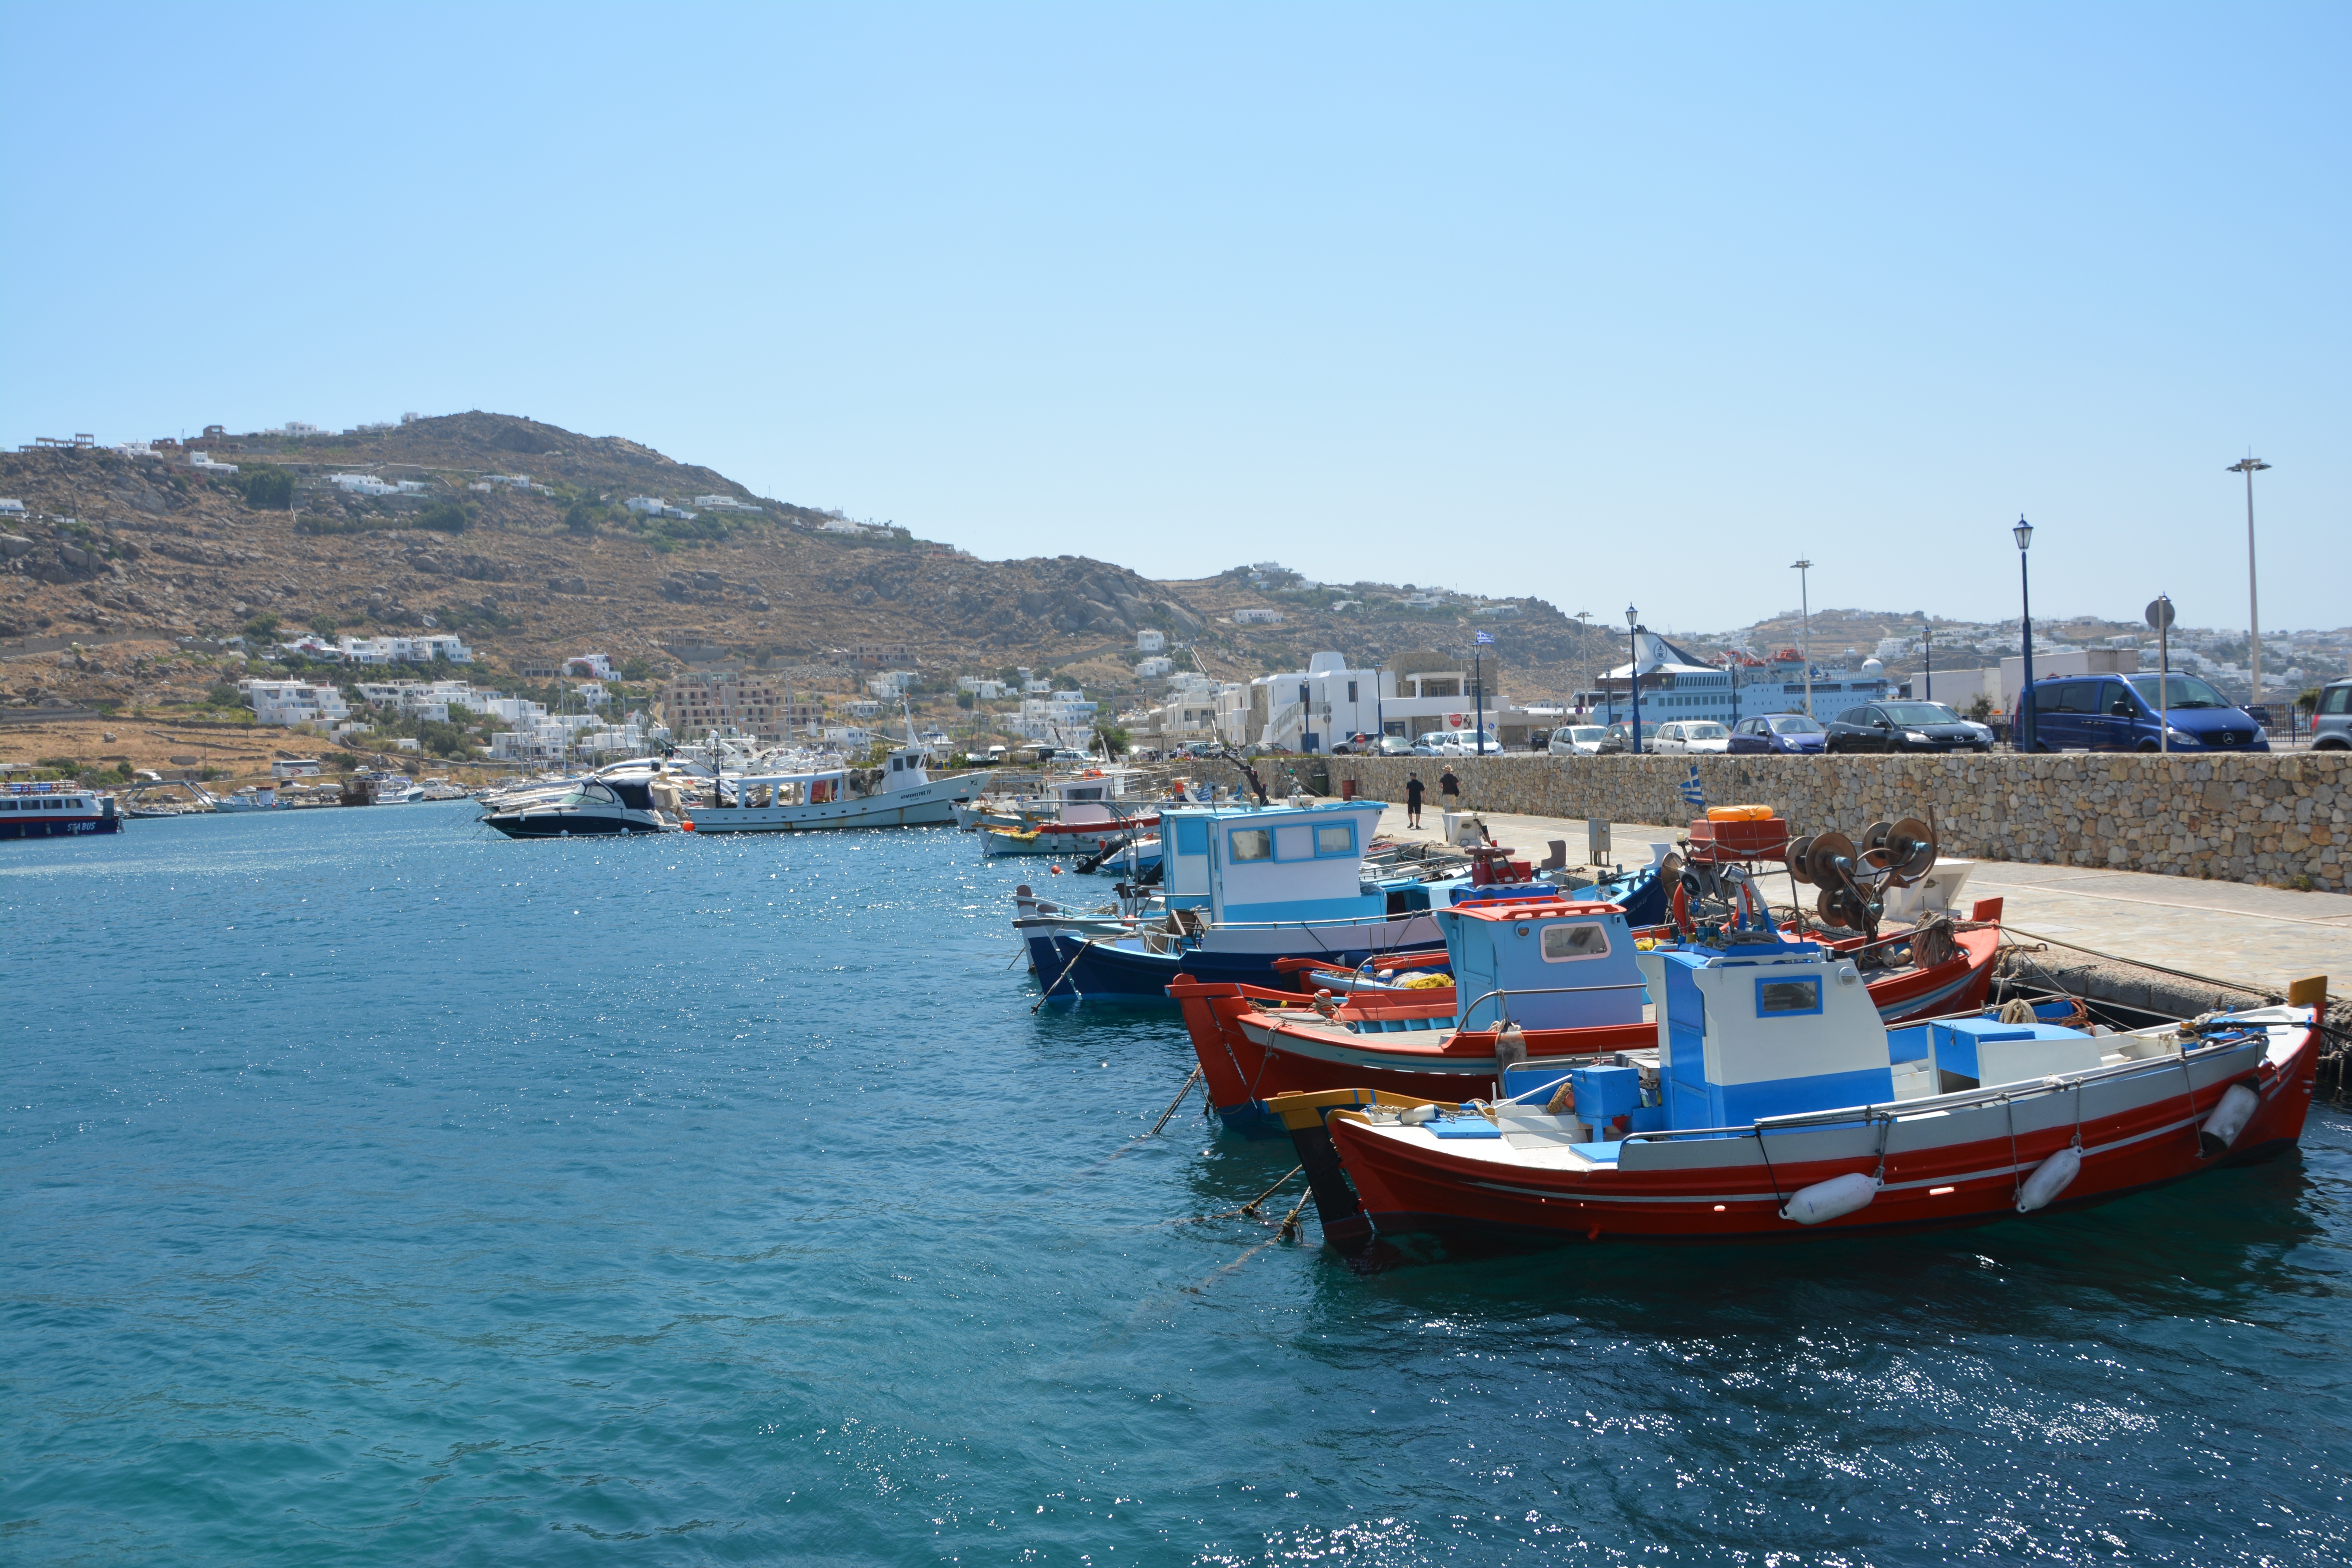
sea, coast, water, ocean, boat, wave, ship, vacation, boot, vehicle, bay, harbor, port, body of water, ferry, paddle boat, boating, channel, cool photo, watercraft, fishing vessel